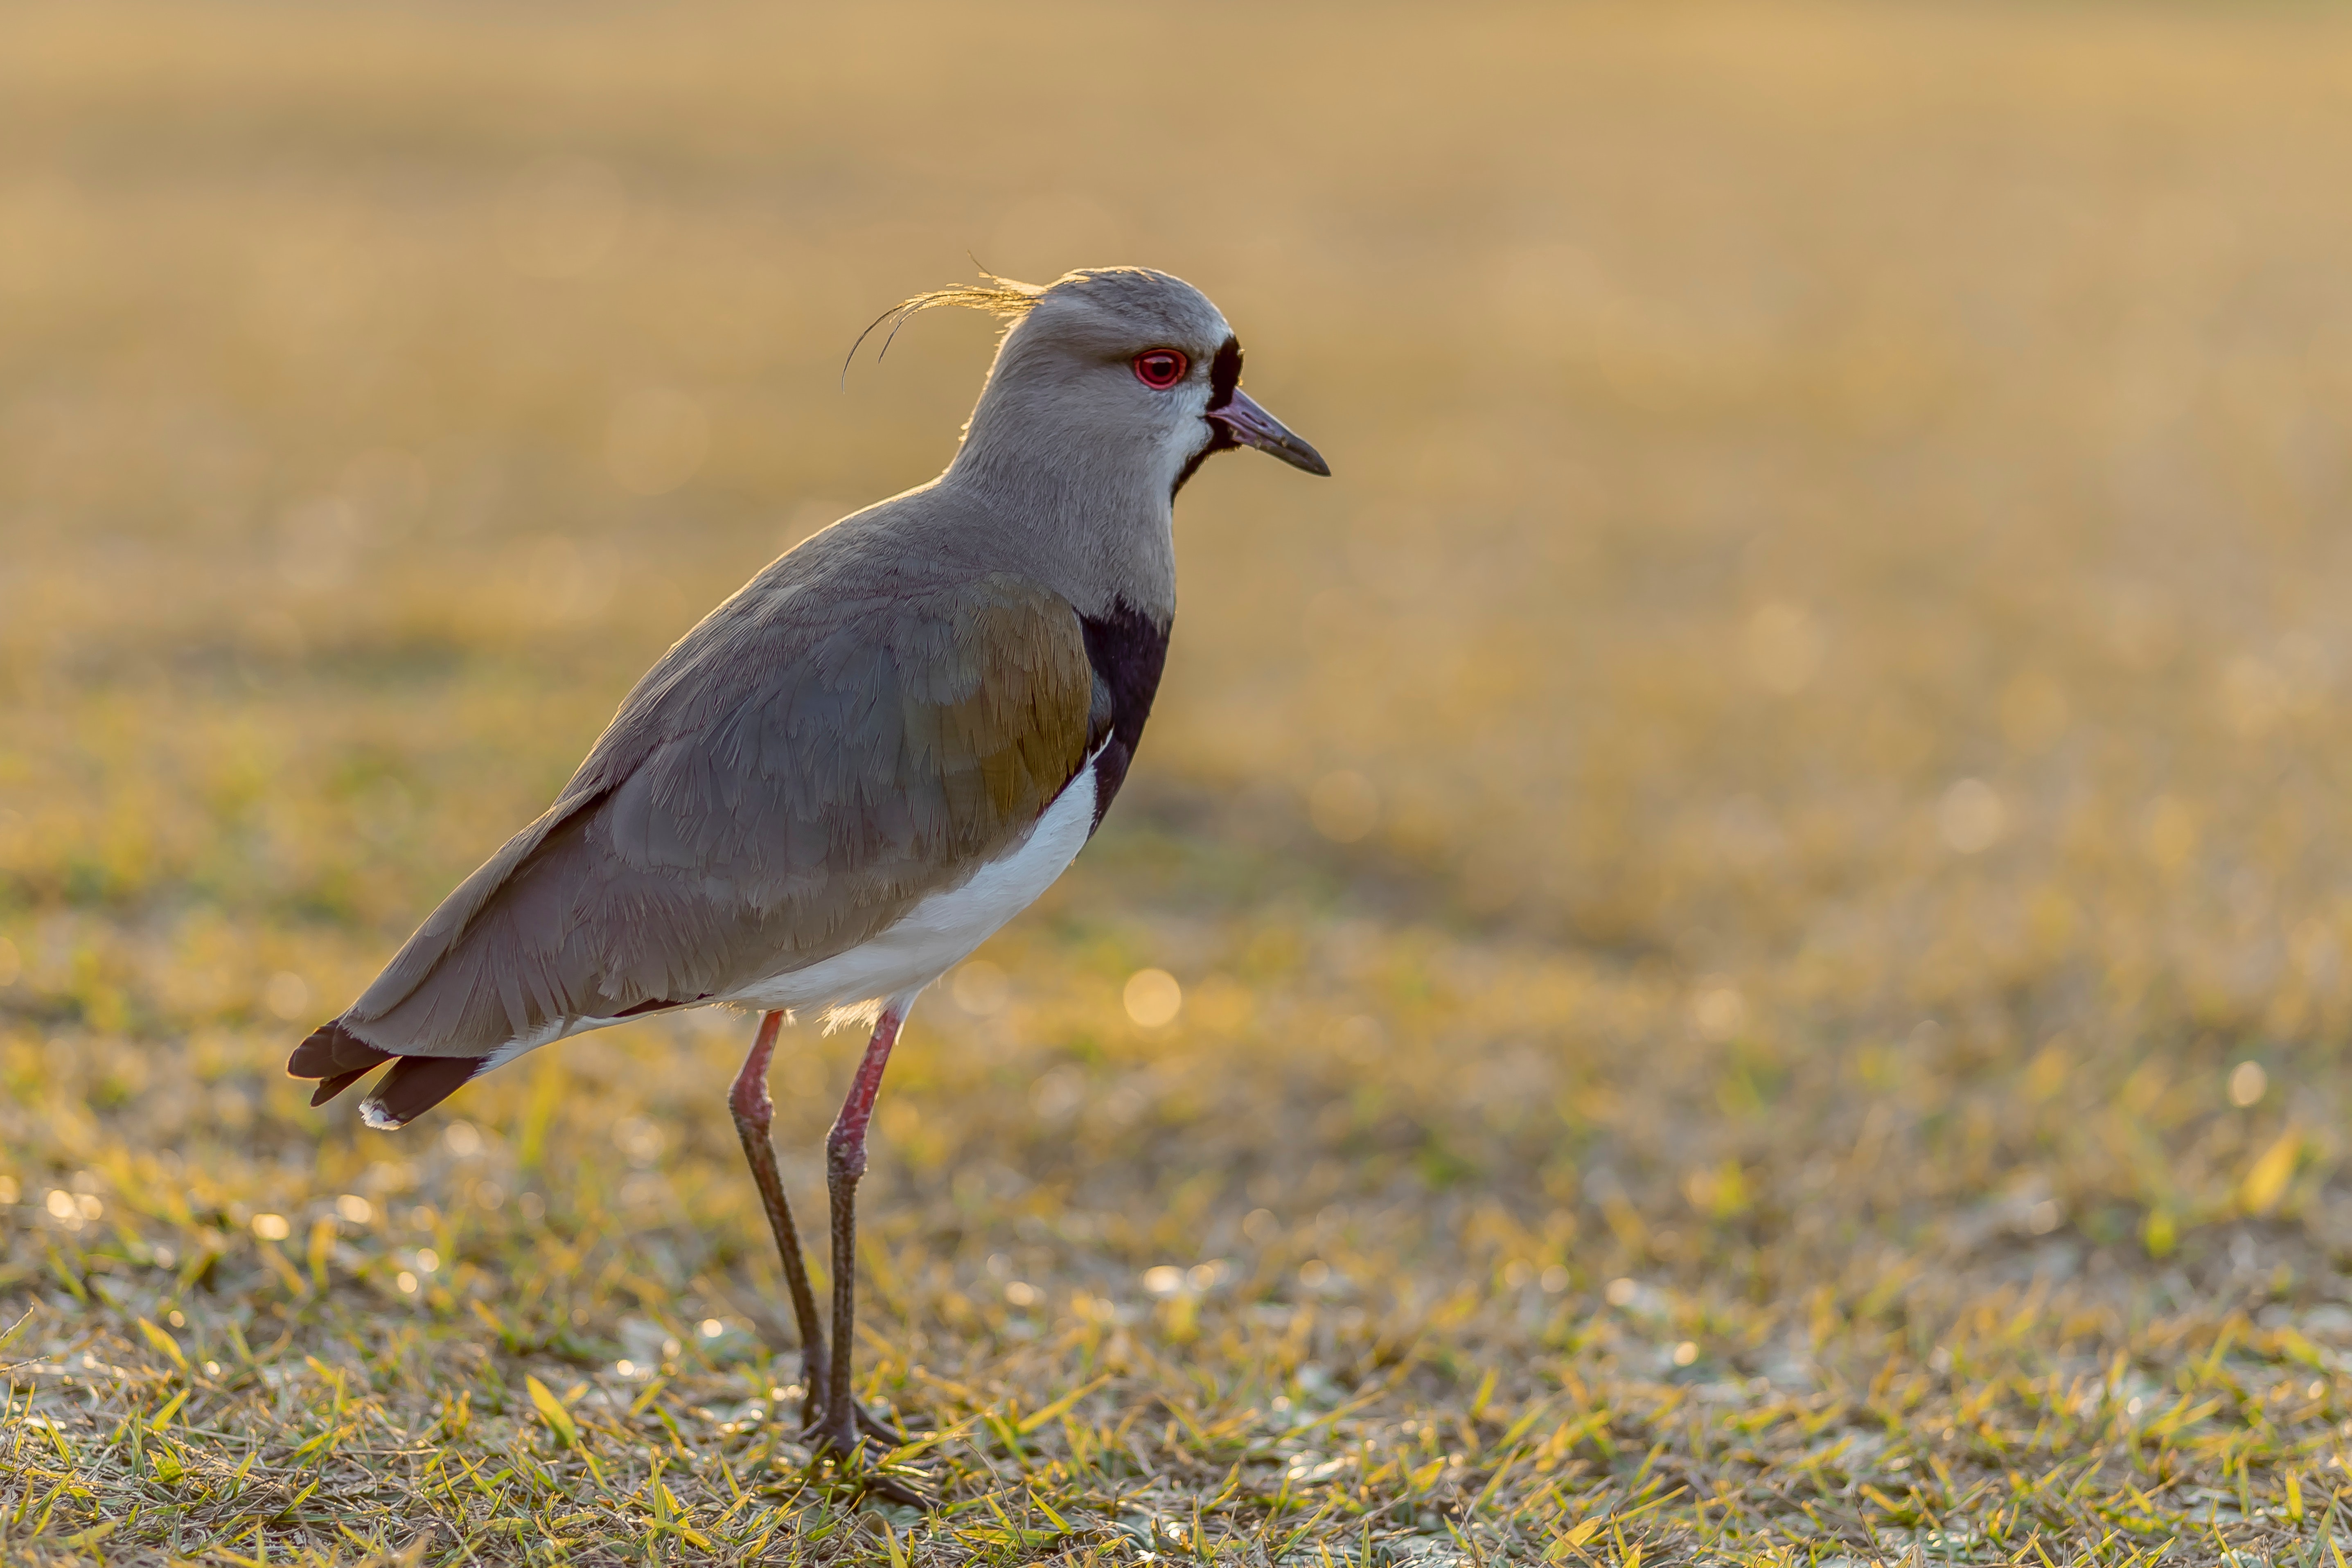
bird, ecosystem, fauna, beak, wildlife, shorebird, ecoregion, charadriiformes, masked lapwing